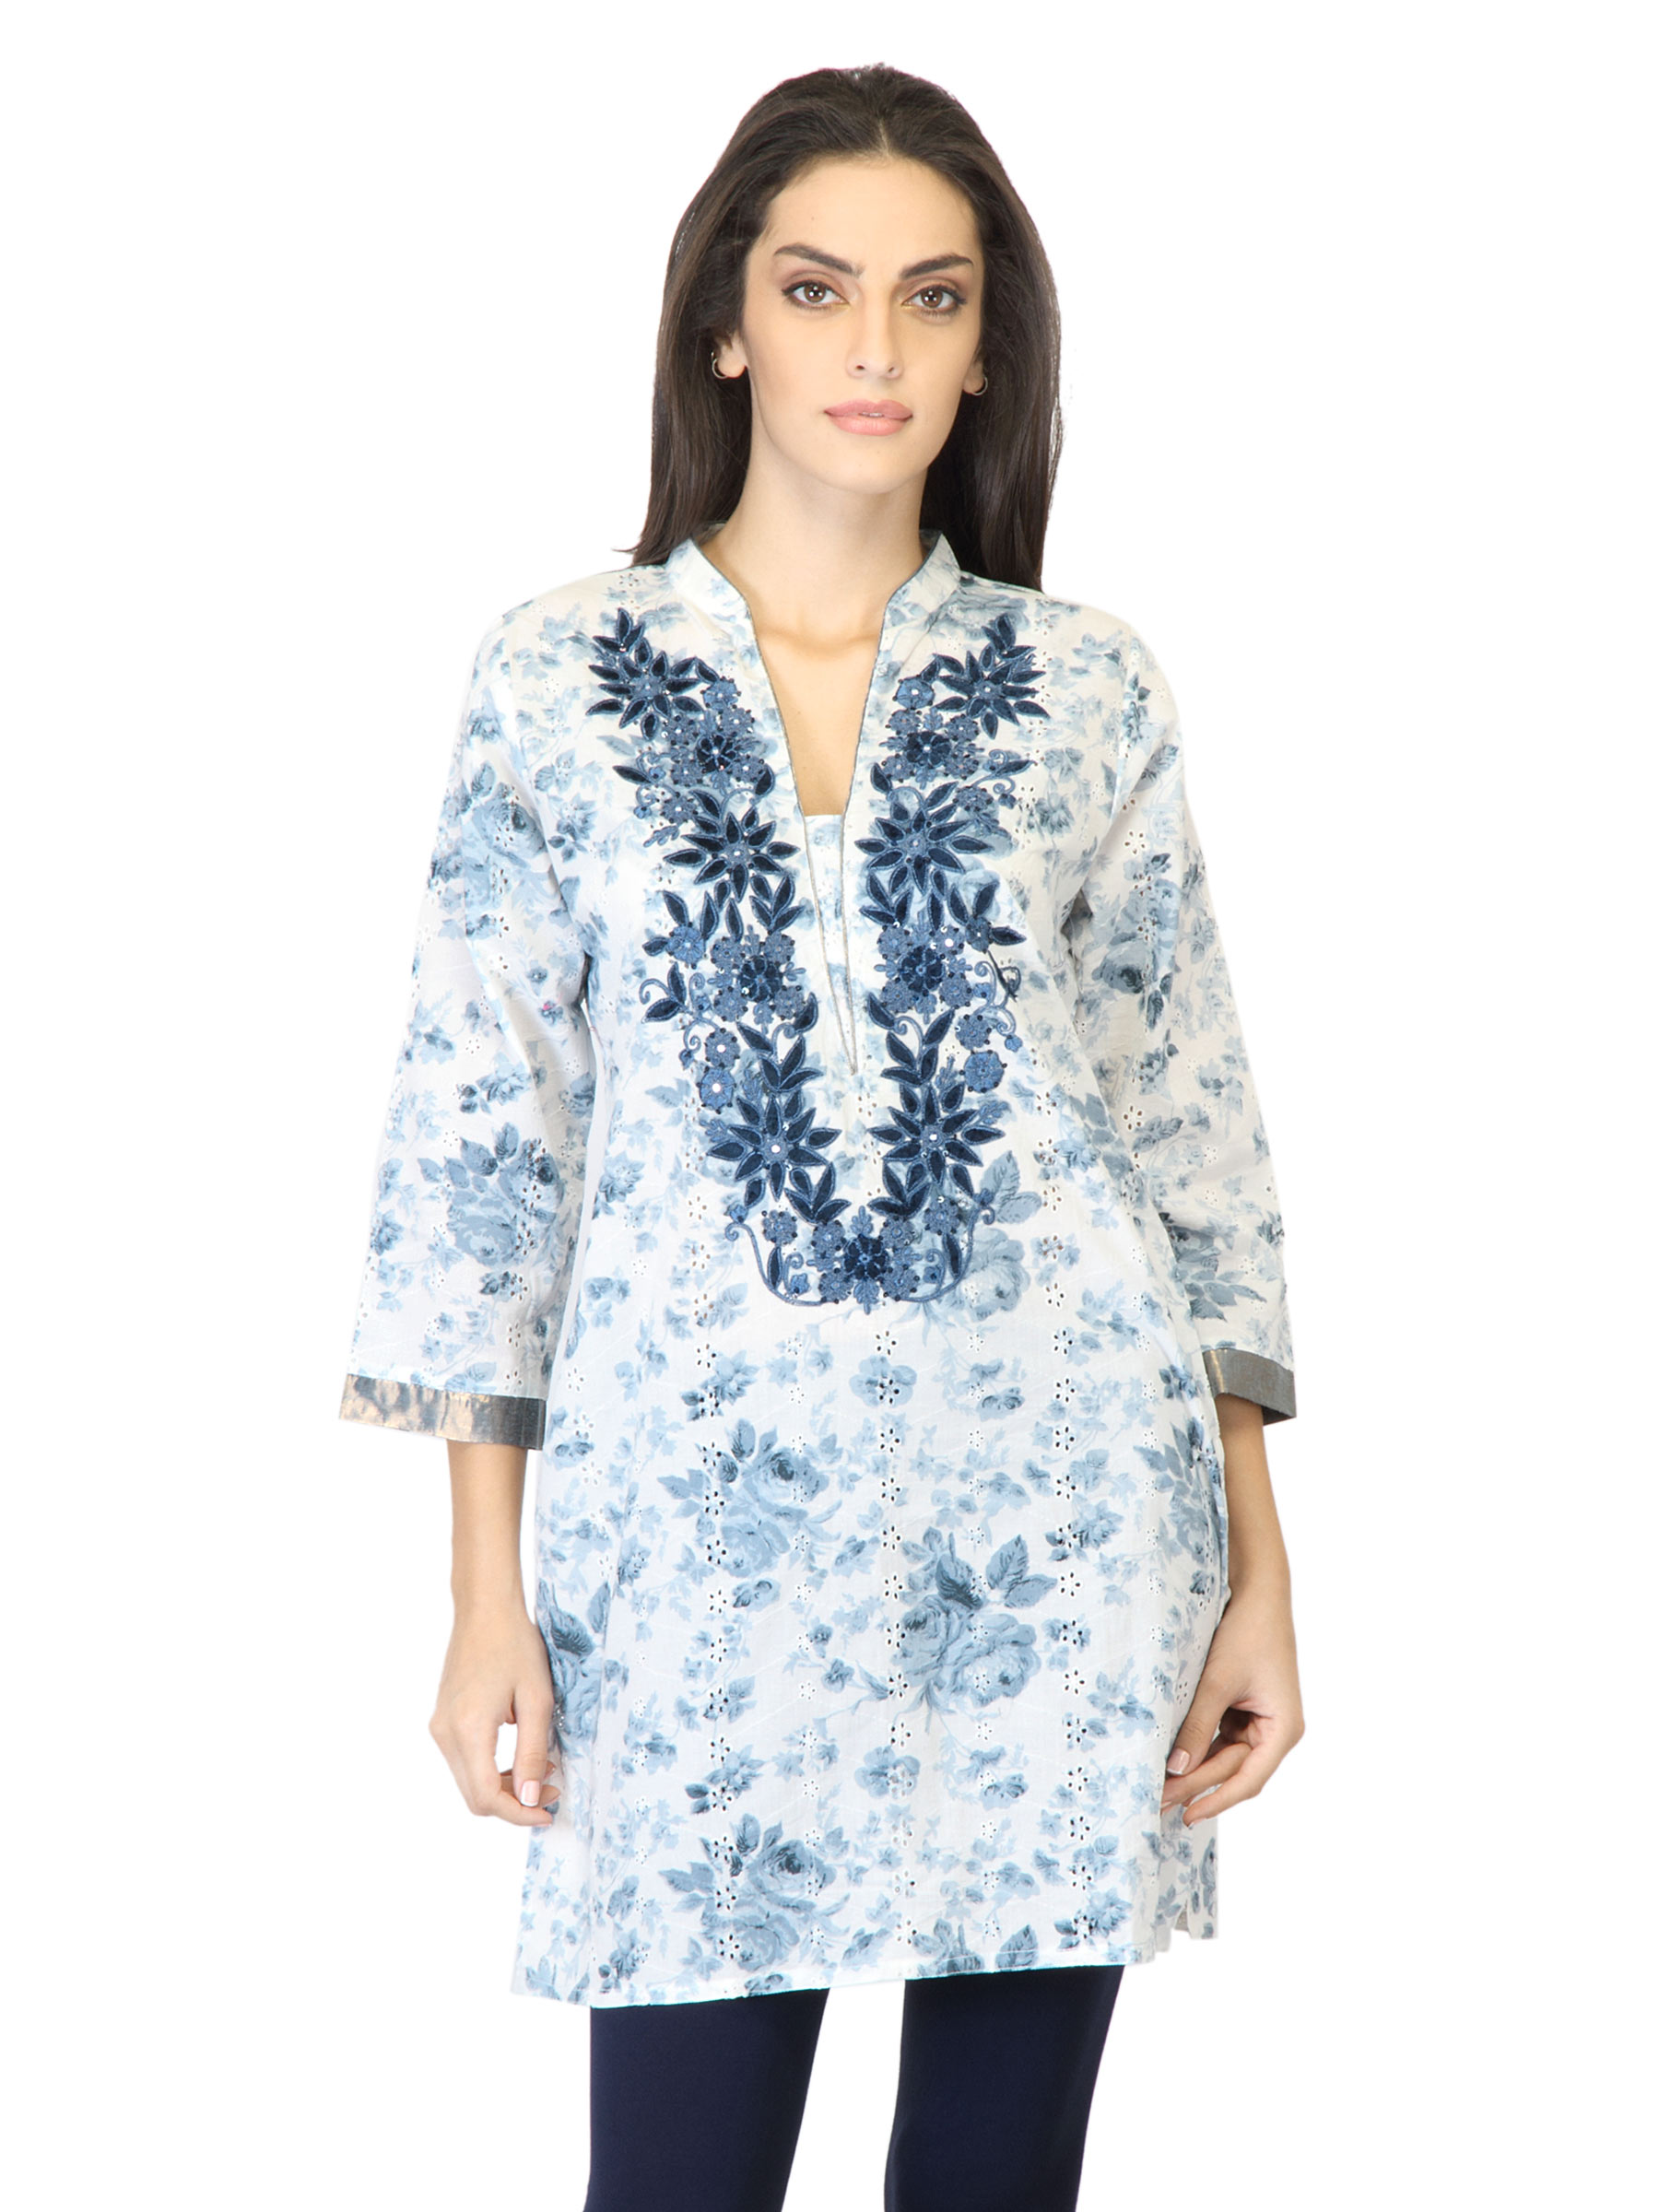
Aneri Women Priya Blue Kurta
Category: Apparel / Topwear / Kurtas
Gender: Women
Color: Blue
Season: Summer 2012
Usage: Ethnic